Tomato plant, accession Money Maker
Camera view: vertical (180 deg); turntable rotation: 180 degrees
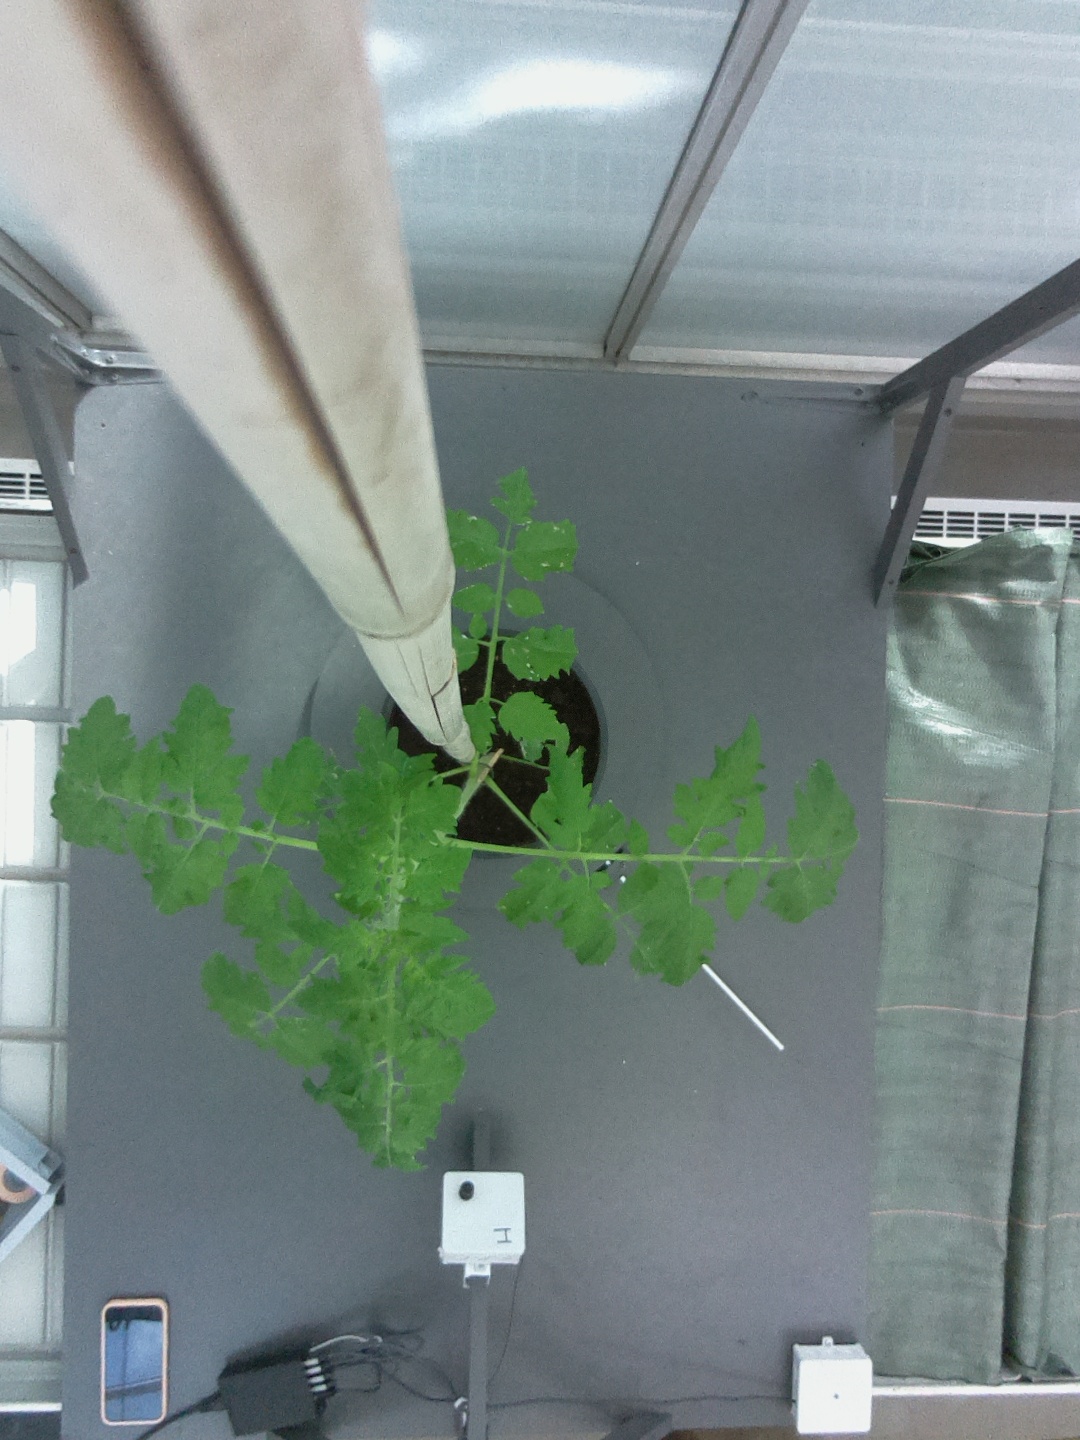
BBCH growth stage 53: 3 inflorescences visible